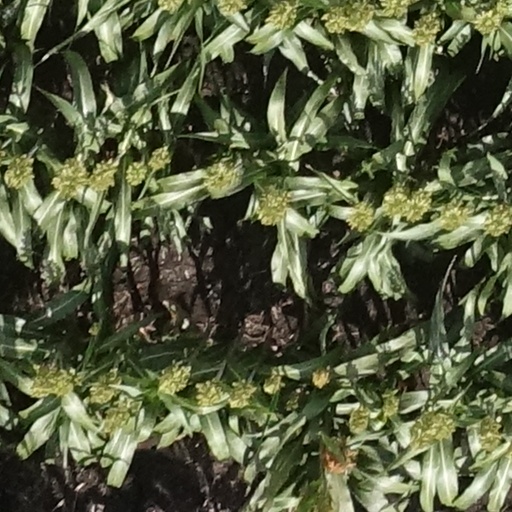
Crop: sorghum